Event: Ecuador Earthquake
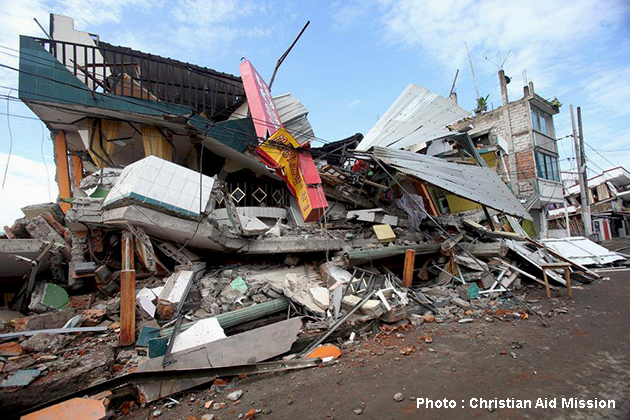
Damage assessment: damage